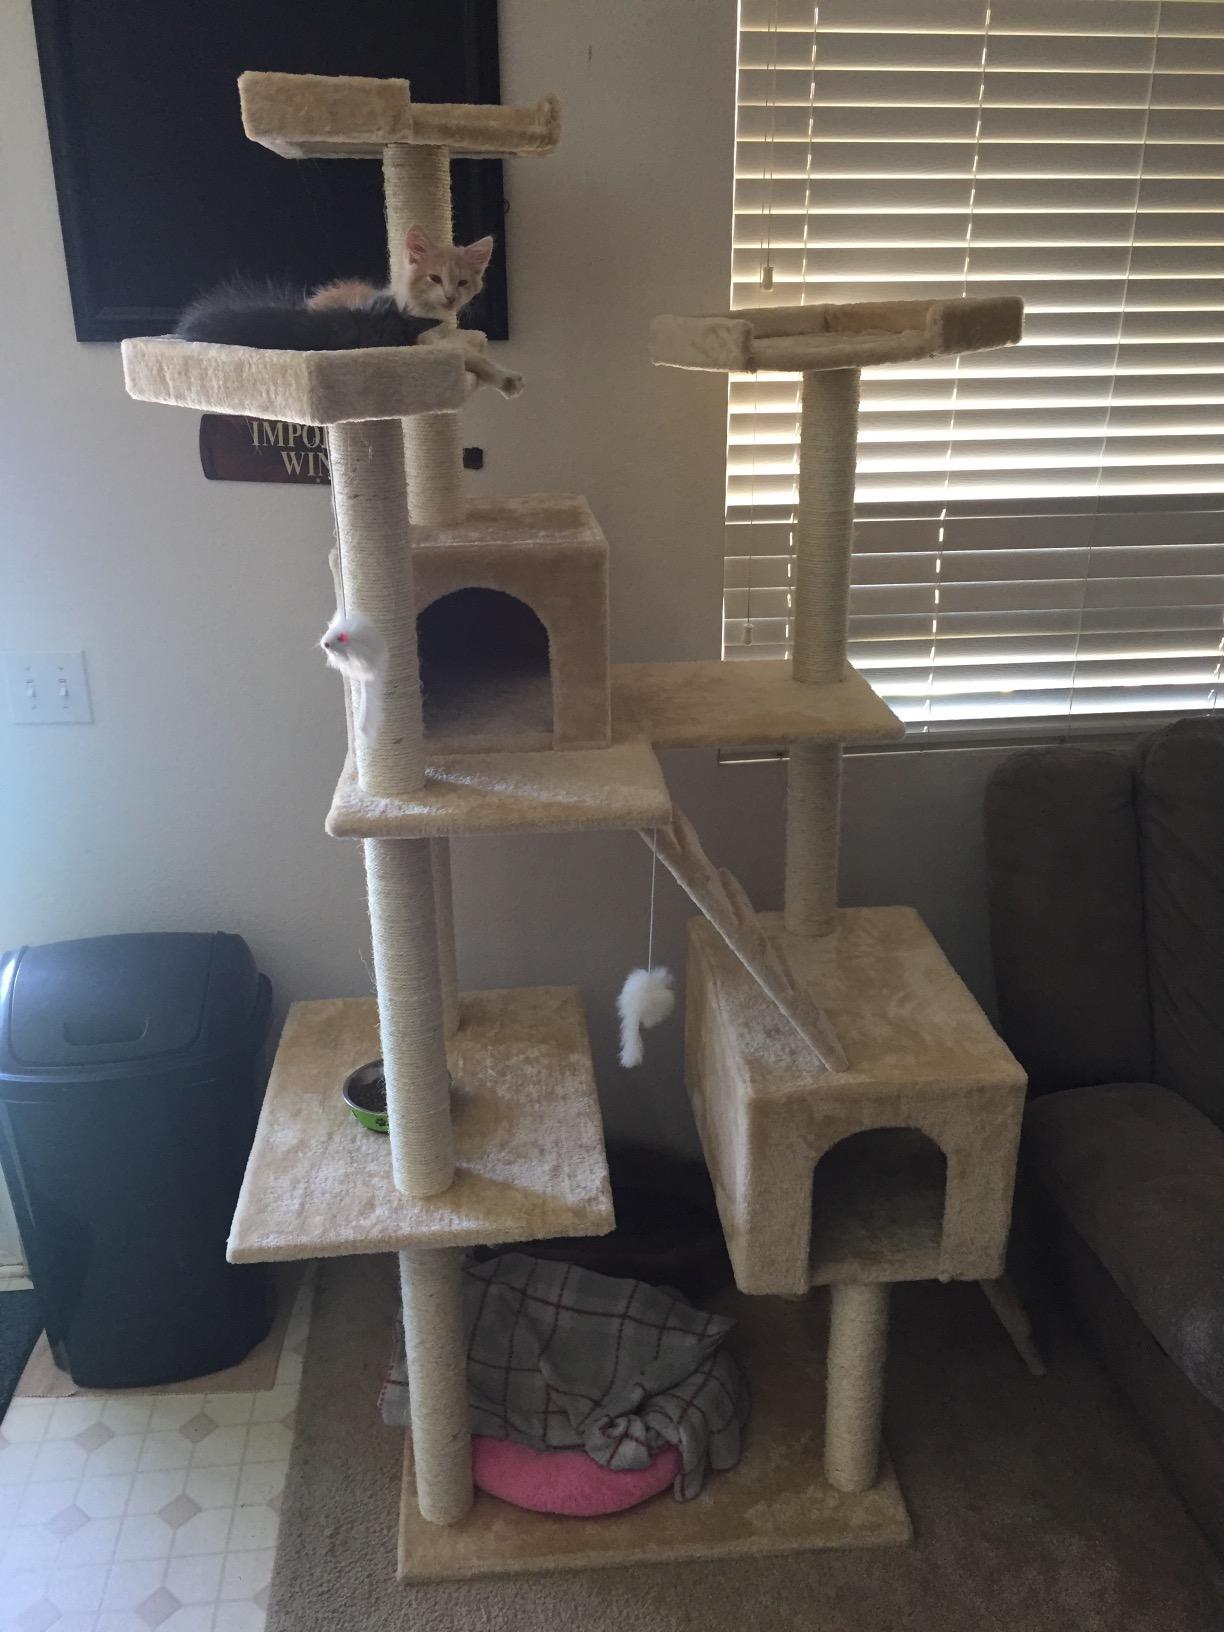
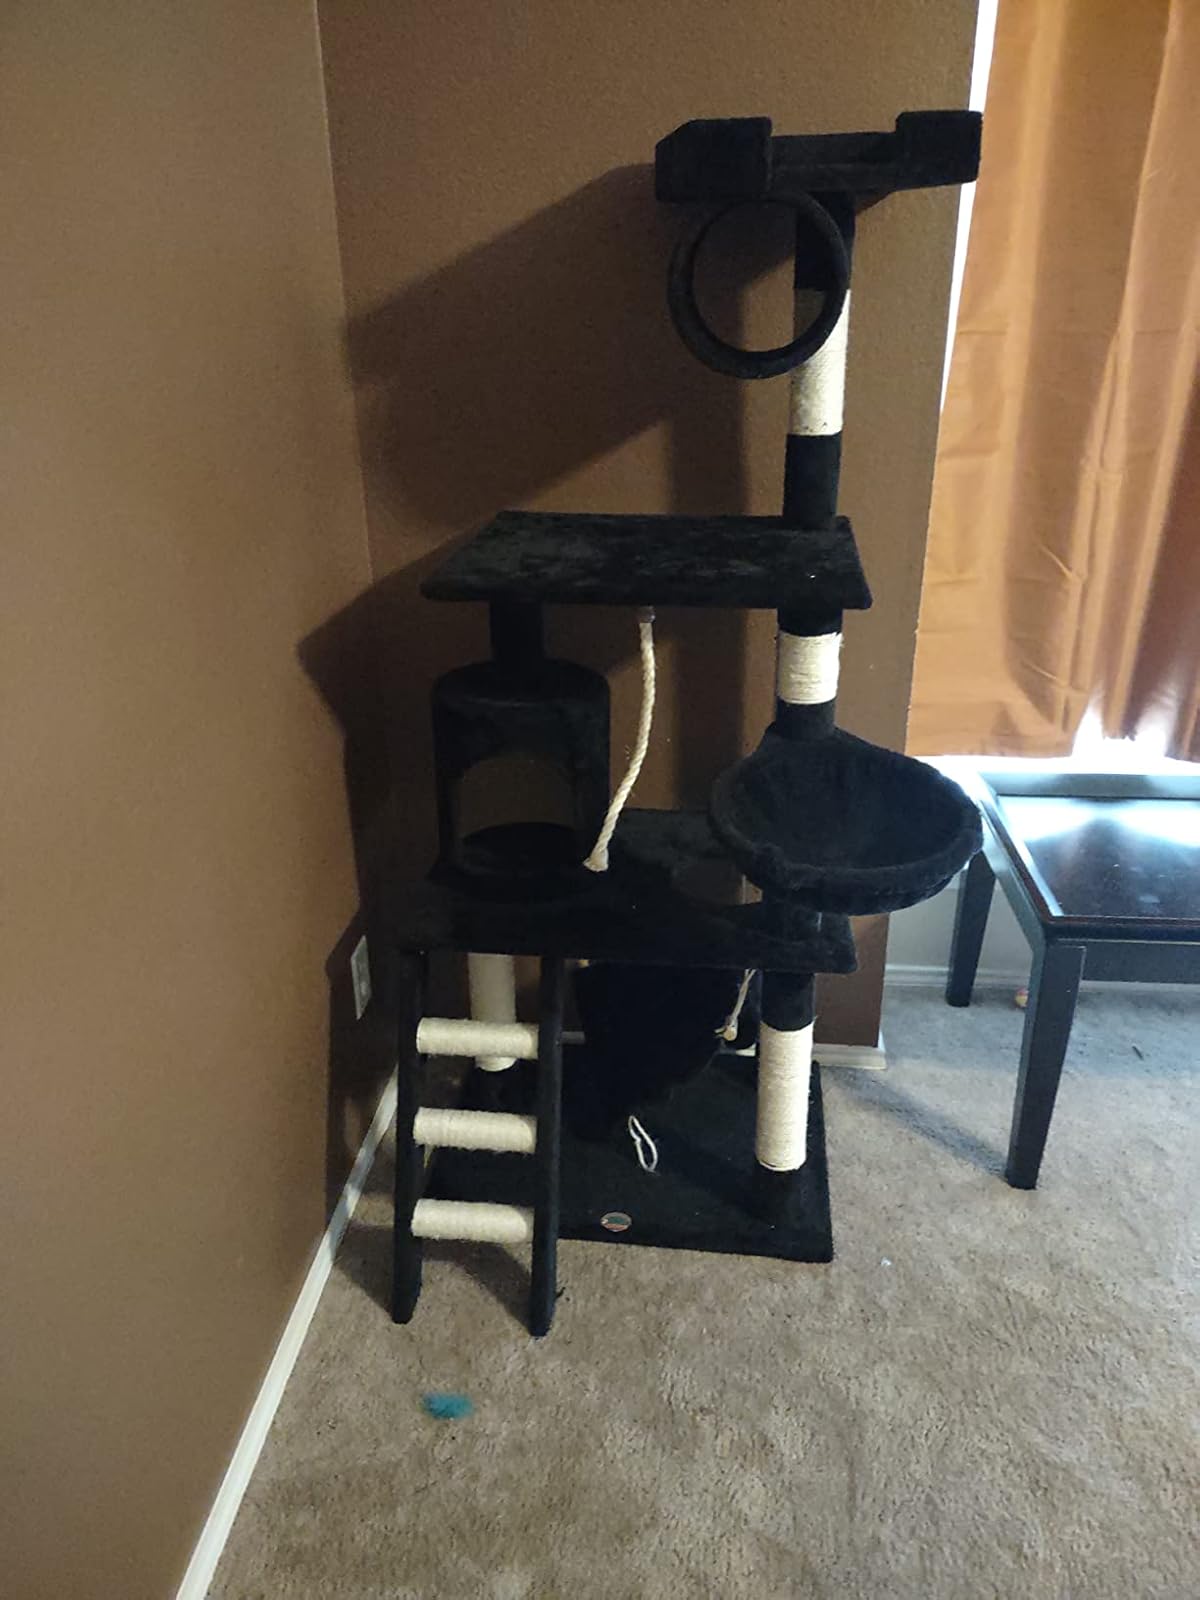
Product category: items_cat tree
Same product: no